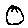
Label: 0